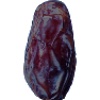
Label: Dates 1